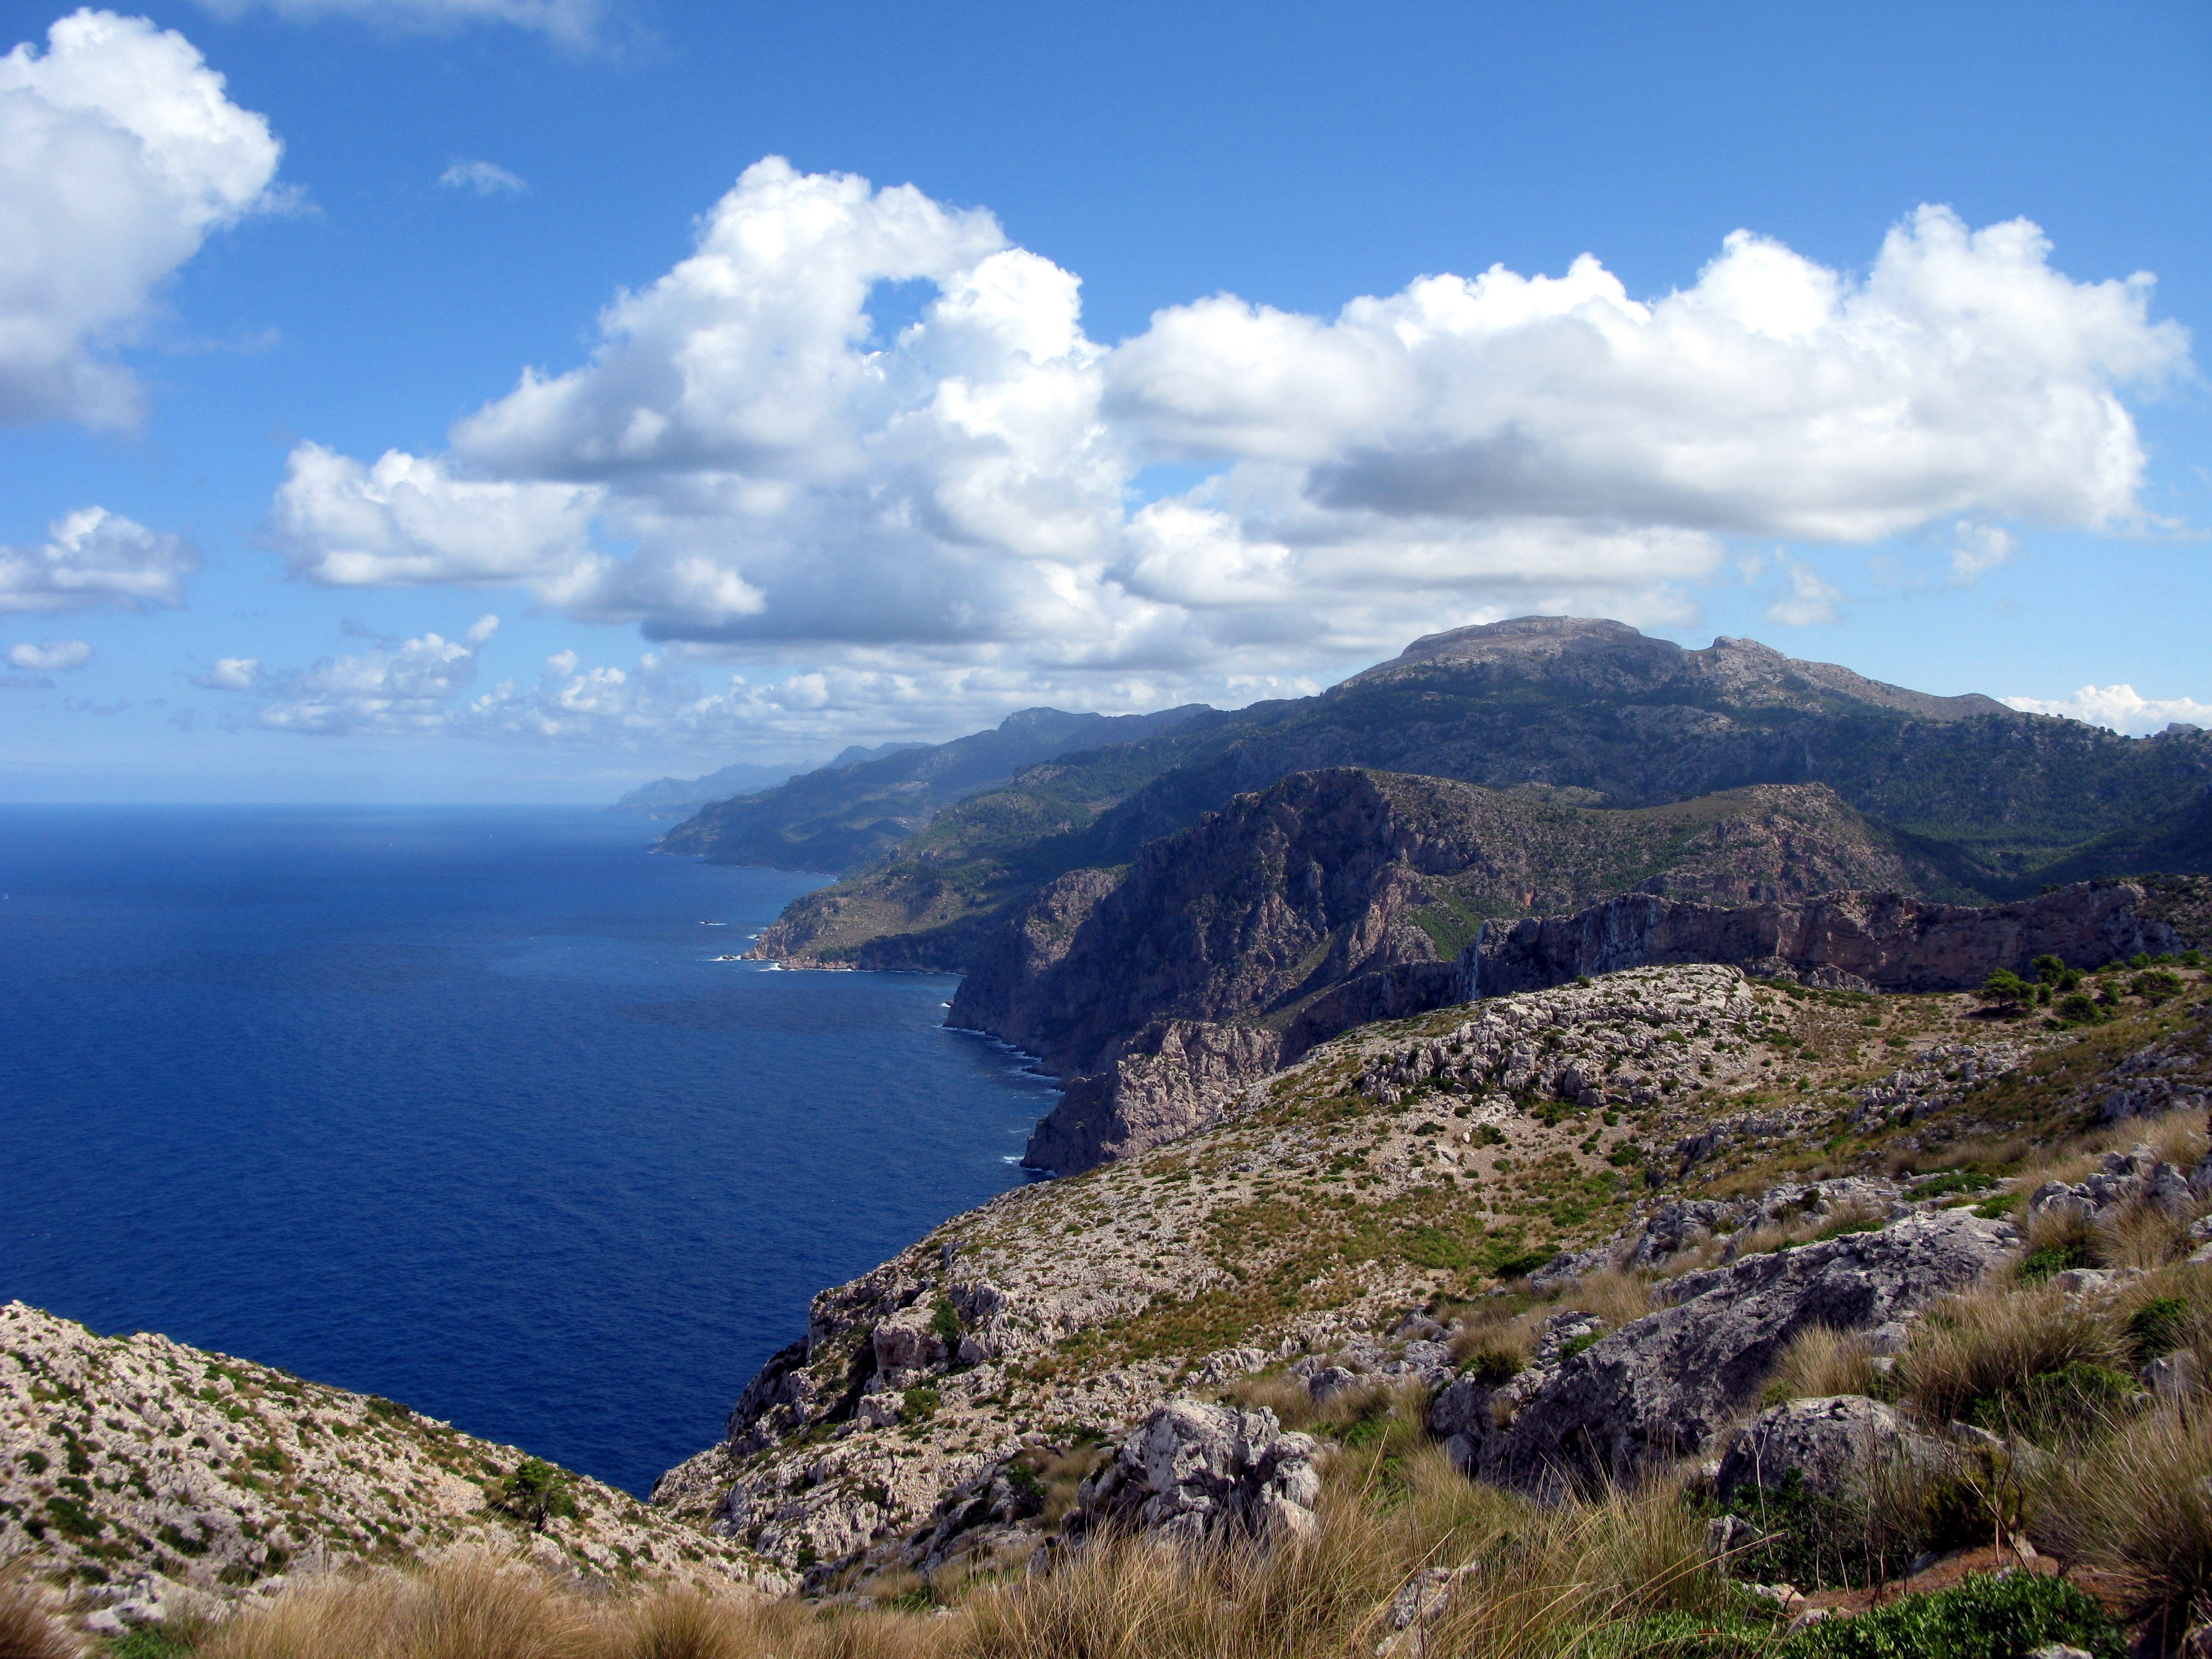
landscape, sea, coast, water, nature, rock, horizon, mountain, cloud, sky, hill, lake, mountain range, mediterranean, reservoir, highland, ridge, body of water, plateau, mallorca, fell, loch, landform, geographical feature, mountainous landforms, sierra tramuntana